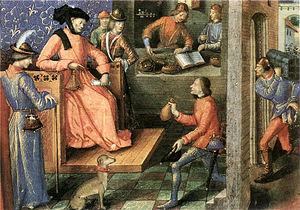
L'histoire de l'impôt en France voit, sur plus d'un millénaire, l'émergence, l'affirmation et la croissance d'une fiscalité d'État. L'impôt est l'un des outils fondamentaux de l'affirmation des États territoriaux modernes, avec un développement qui suit celui de l'administration. Sur une longue période, l'impôt connaît des évolutions reflétant les changements de l'État, de la société et de l'économie françaises ainsi que le besoin récurrent de financer de nouveaux types de dépenses publiques.